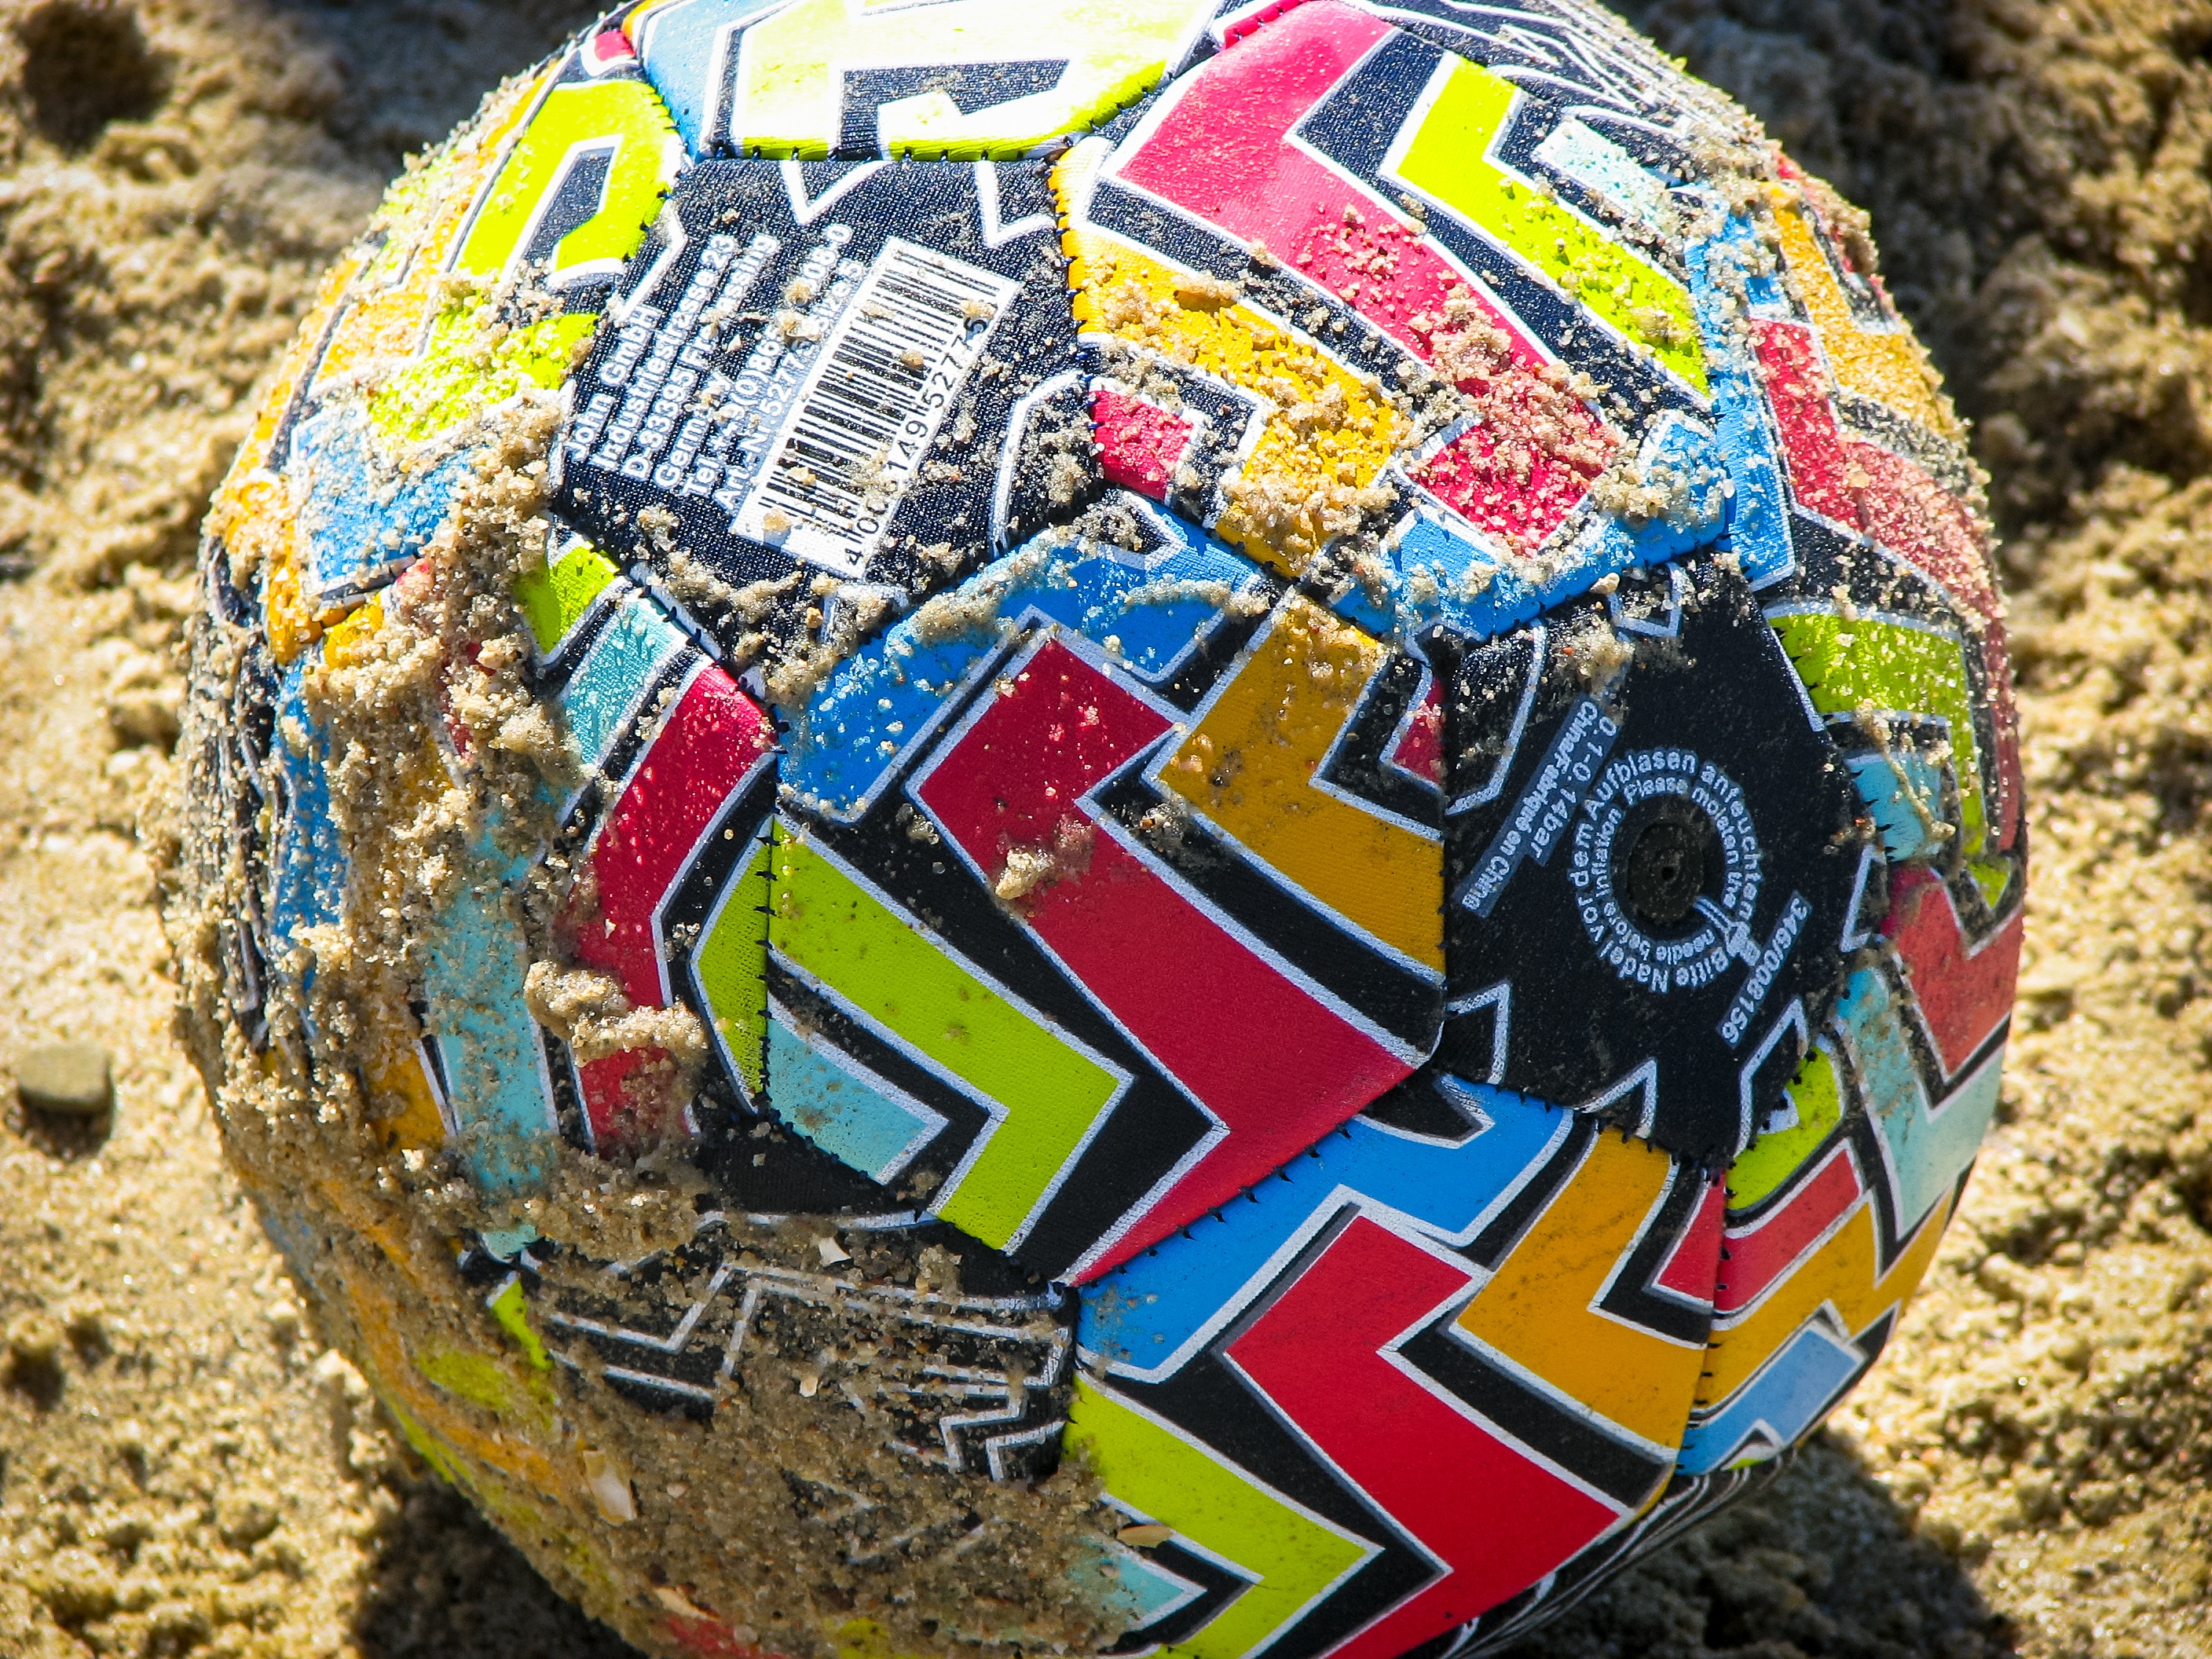
beach, sand, sport, play, summer, holiday, sports equipment, sandy, fun, ball, toys, ball sports